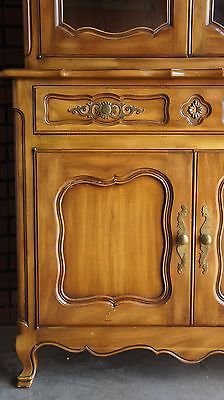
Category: cabinet